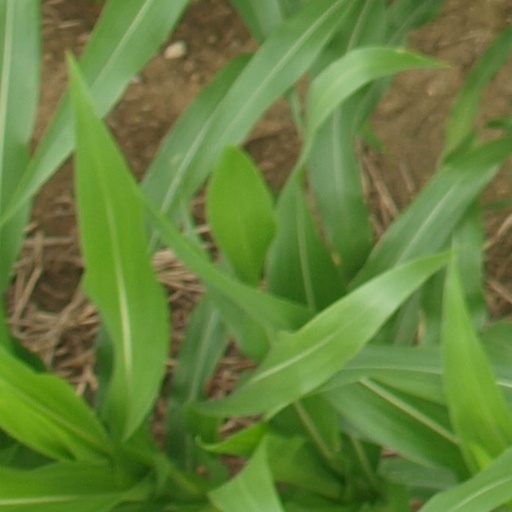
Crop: maize; corn